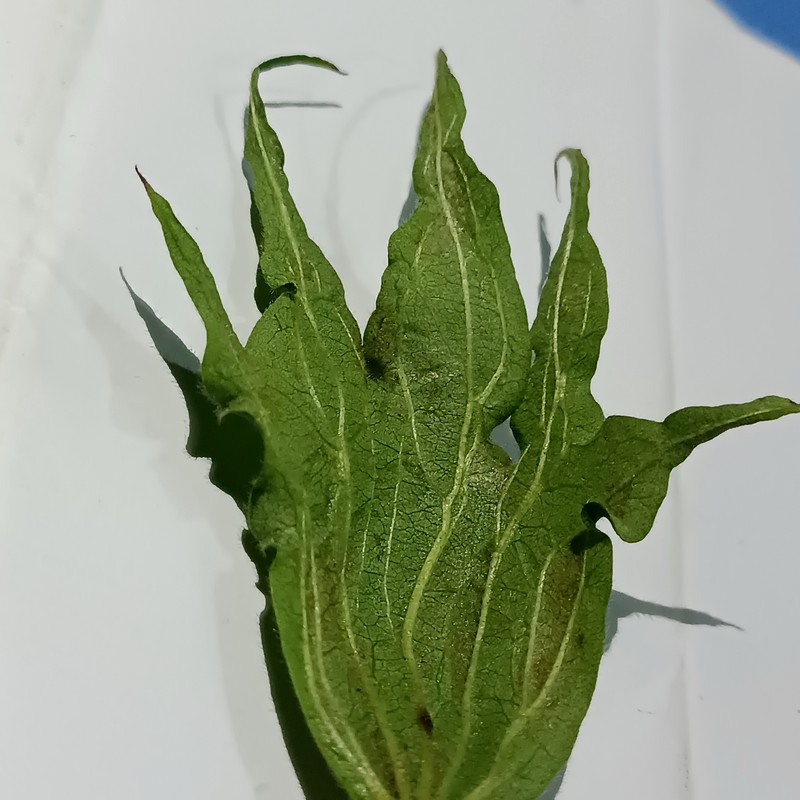
Label: Herbicide Growth Damage